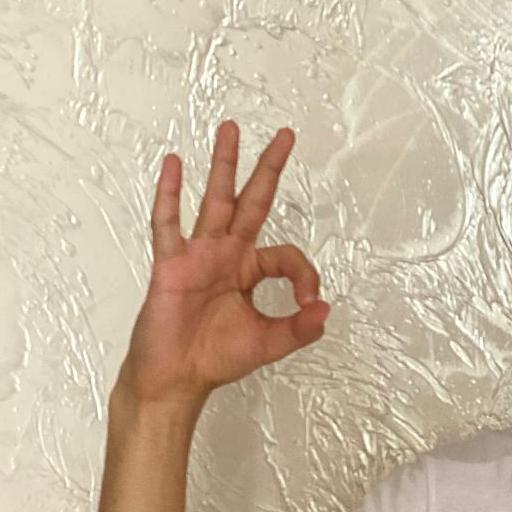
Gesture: ok